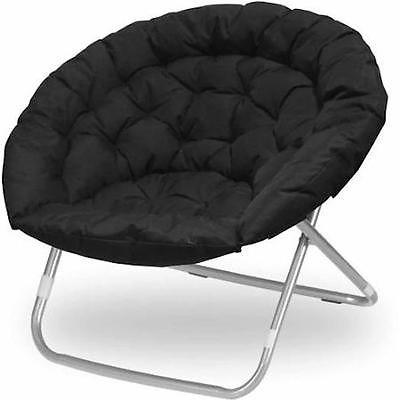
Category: chair